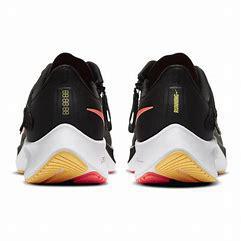
Brand: Nike
Model: Air Zoom Pegasus 37 Flyease